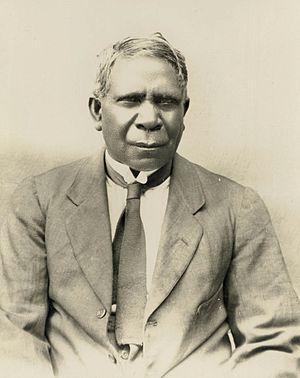
La littérature australienne a pris naissance peu après la colonisation du pays par les Européens. Parmi les thèmes fréquemment abordés, on retrouve l'identité indigène; le mateship, l'Égalitarisme et la Démocratie, l'aliénation du pays pour les uns ou l'exil pour les autres; la « beauté et la peur » de la vie dans l'Outback et le Bush Australien et l'expérience des migrants.
David Unaipon, né le 28 septembre 1872 à Point Mcleay et mort le 7 février 1967 à Tailem Bend, est un prédicateur, un écrivain, un philosophe et un inventeur australien d'origine aborigène, plus précisément du peuple Ngarrindjeri.
Les aborigènes d’Australie sont les premiers humains connus à avoir peuplé la partie continentale de l'Australie. Ils constituent, avec les indigènes du détroit de Torrès, la population autochtone de cet État d'Océanie. Le mot commun aborigène désigne plus généralement celui dont les ancêtres sont les premiers habitants connus de sa terre natale.